History of Sinn Féin

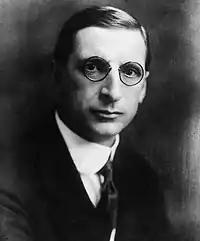
President of Sinn Féin Éamon de Valera resigned from the party in 1926 and led the rump of the membership out of the party and into Fianna Fáil, an event which left Sinn Féin crippled for decades

The seeds of another split were sown when leader Éamon de Valera came to believe that abstentionism was not a workable tactic. In March 1926 the party held its Ard Fheis and de Valera proposed that elected members be allowed to take their seats in the Dáil if and when the controversial oath of allegiance was removed. Mary MacSwiney and Michael O'Flanagan led the abstentionist section opposing the motion. The conference instructed a joint committee of representatives from the two sections to arrange a basis for co-operation. That day it issued a statement declaring "the division within our ranks is a division of Republicans." The next day De Valera's motion narrowly failed by a vote of 223 to 218.